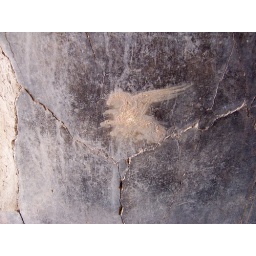
A flying horse painted on a wall of a home in Pompeii. 100_5300